Cheung Sha Wan Abattoir

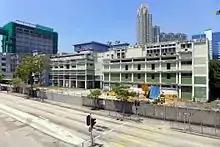
Cheung Sha Wan Abattoir in 2015.

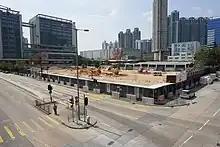
Site of Cheung Sha Wan Abattoir in 2018 after demolition.

Cheung Sha Wan Abattoir is a former slaughterhouse in Cheung Sha Wan, in the Sham Shui Po District of Hong Kong.